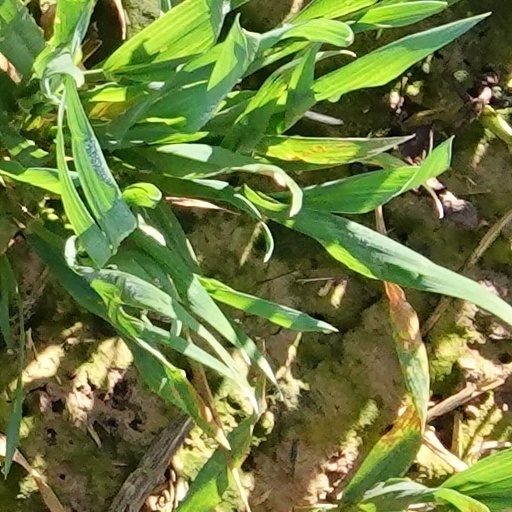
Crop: wheat